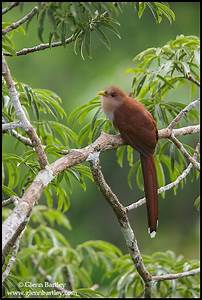
Label: squirrel